Schiaparelli EDM

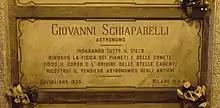
Schiaparelli's grave in Milan, Italy

The "Schiaparelli" Entry, Descent, and Landing Demonstrator module is named for Giovanni Schiaparelli (1835–1910), an astronomer active in the 19th century who made Mars observations. In particular, he recorded features he called "canali" in his native Italian. His observations of what translates as channels in English inspired many. The dark streaks on Mars are an albedo feature which is related to dust distribution; these albedo features on Mars slowly change over time, and in the last few decades have been monitored by Mars orbiters. Schiaparelli is famous for making hand-drawn maps of Mars during its 1877 oppositions with Earth with an optical refracting telescope. He was also the first astronomer to determine the relationship between comet debris and yearly meteor showers.